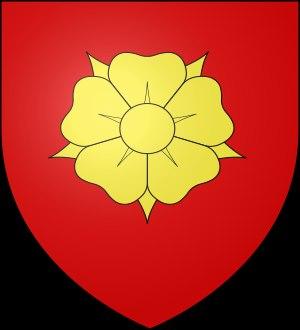
L'une des sept pairies du duché de Champagne, il en formait la limite nord-ouest. Le comte de Roucy portait aussi le titre de comte de Reims, et a un temps possédé le château de la Porte de Mars, le château épiscopal de Reims.